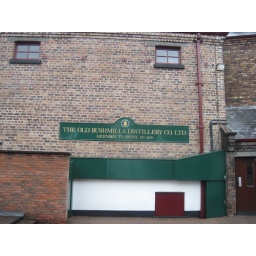
Tuesday, April 5 in Northern Ireland. County Antrim, Bushmill's Distillery, the Giant's Causeway and the coast of Northern Ireland by bus